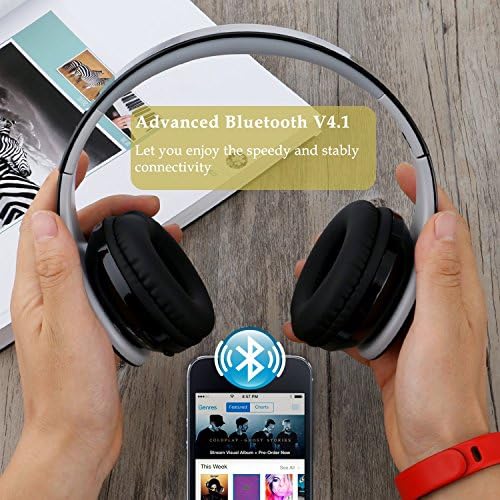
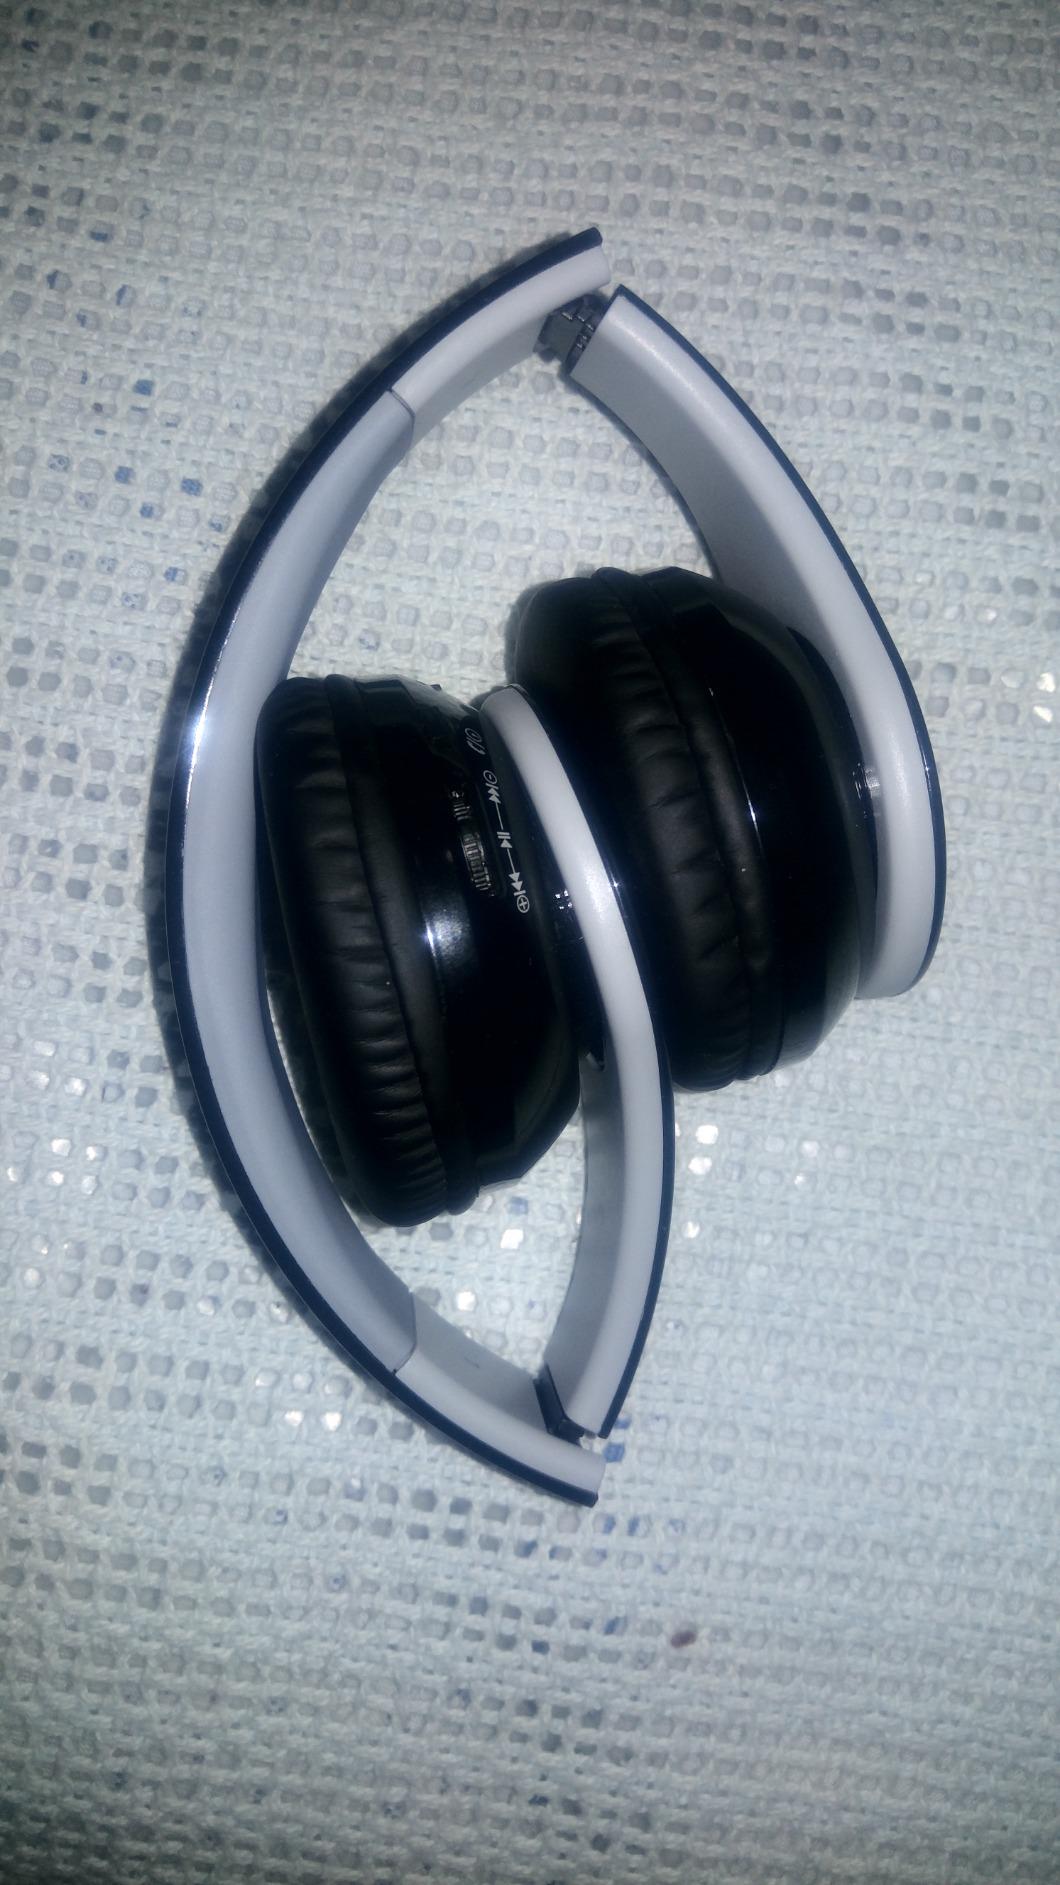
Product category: headphones
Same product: yes